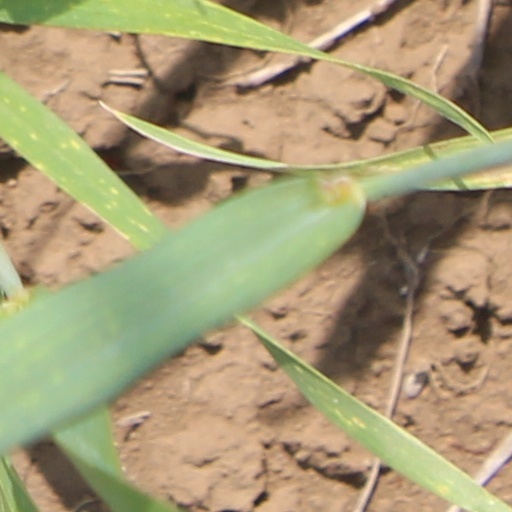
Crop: wheat